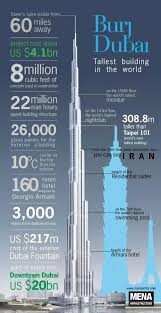
Landmark: Burj Khalifa